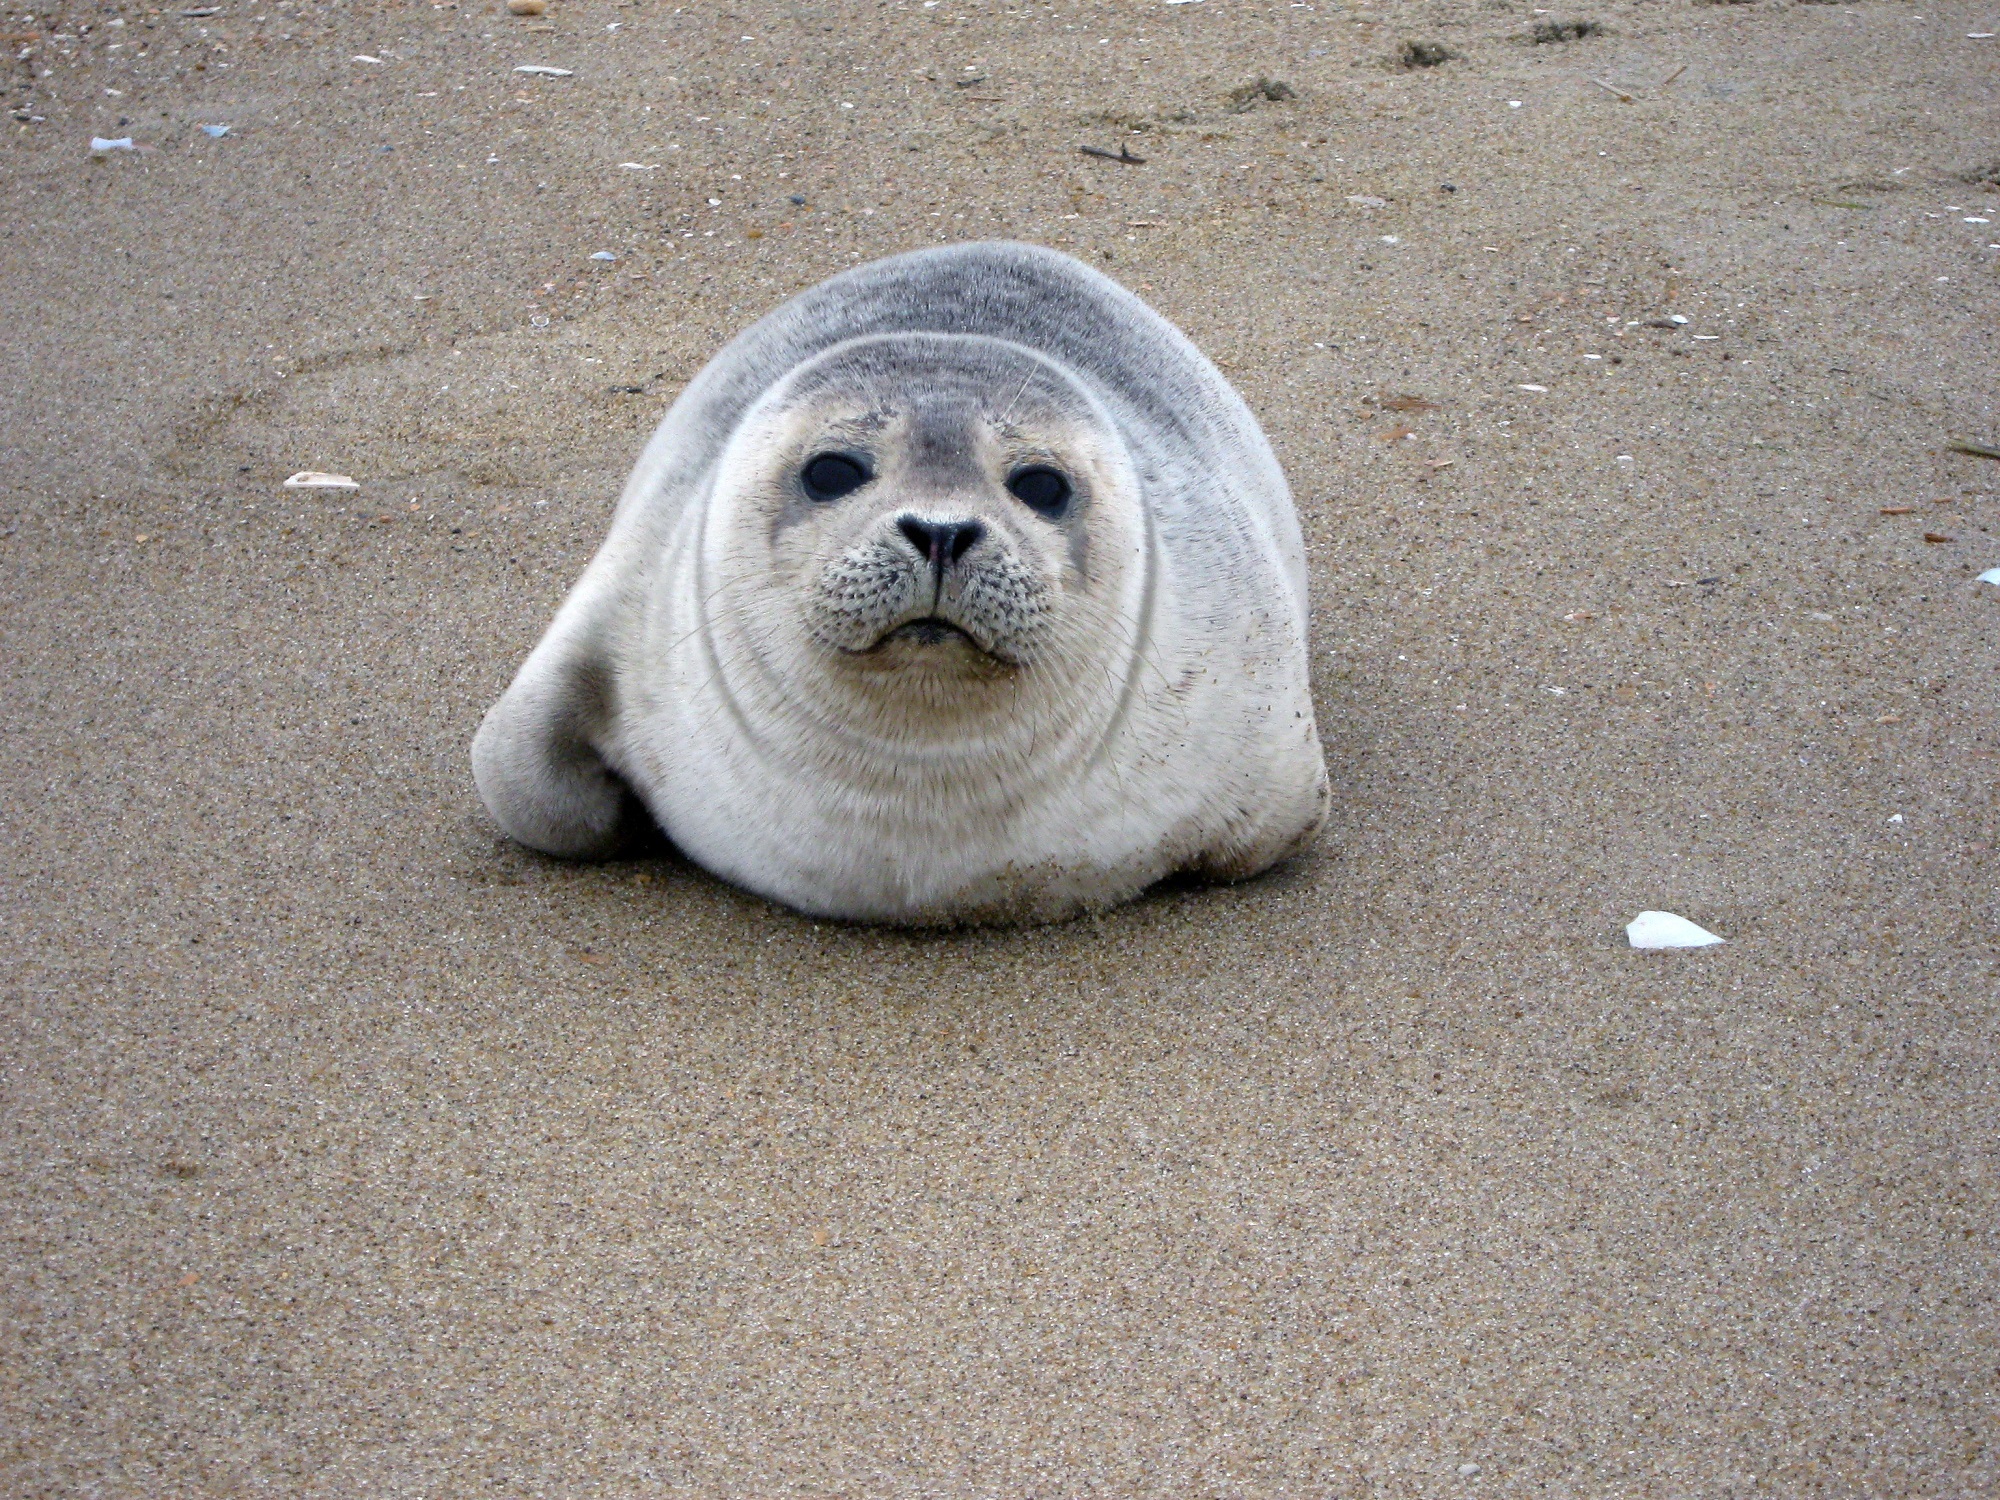
coast, water, nature, sand, ocean, animal, cute, coastline, wildlife, mammal, aquatic, marine, seals, resting, harbor seal, marine mammal, dog breed group